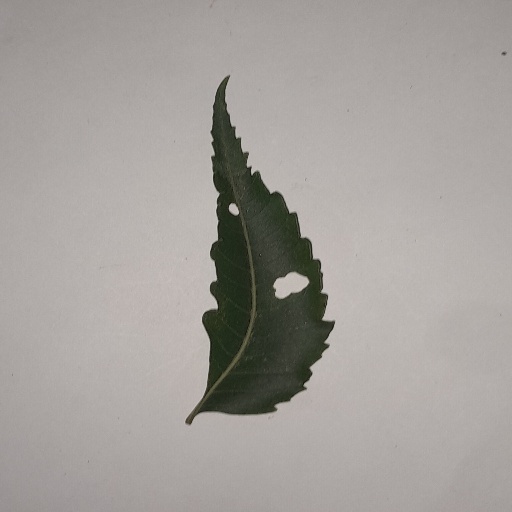
Species: Neem
Leaf condition: Shot Hole Leaf